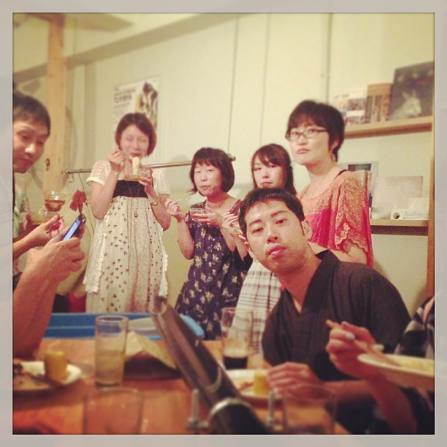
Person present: Yes